Vilnius

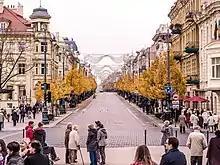
Gediminas Avenue in autumn

On 11 March 1990, the Supreme Council of the Lithuanian SSR announced its secession from the Soviet Union and intention to restore an independent Lithuania. On 9 January 1991, the Soviet Union sent in troops; this culminated in the 13 January attack on the State Radio and Television Building and Vilnius TV Tower which killed 14 civilians. The Soviet Union recognised Lithuanian independence in September 1991. According to the Constitution of Lithuania, "the capital of the State of Lithuania shall be the city of Vilnius, the long-standing historical capital of Lithuania".